Shanidar Cave

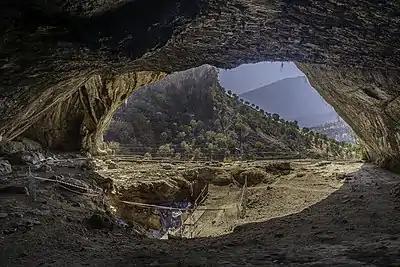

Overall these excavations found the remains of seven adult and two infants Neanderthals, dating from around 65,000–35,000 years ago. These individuals were uncovered amongst a Mousterian layer (layer D), overlaid by a Baradostian culture layer (layer C), a Mesolithic Zarzian layer (layer B) and a Holocene Neolithic layer (layer A), accompanied by various stone tools and animal remains. The cave also contains two later proto-Neolithic cemeteries, one of which dates back about 10,600 BCE and contains 35 individuals, and is considered by Solecki to belong to the Natufian culture. Also, in 2018, Shanidar-11 and Shanidar-12 were discovered.